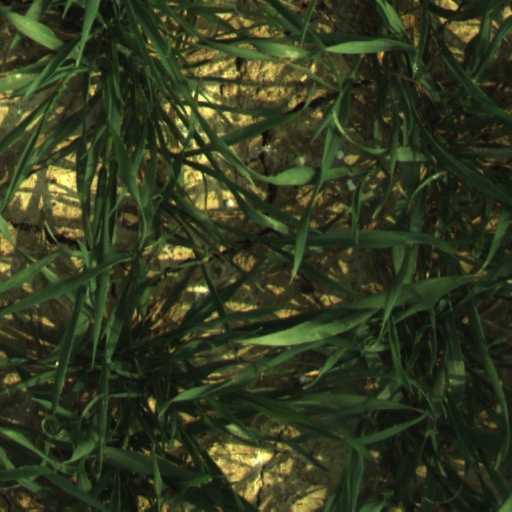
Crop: wheat